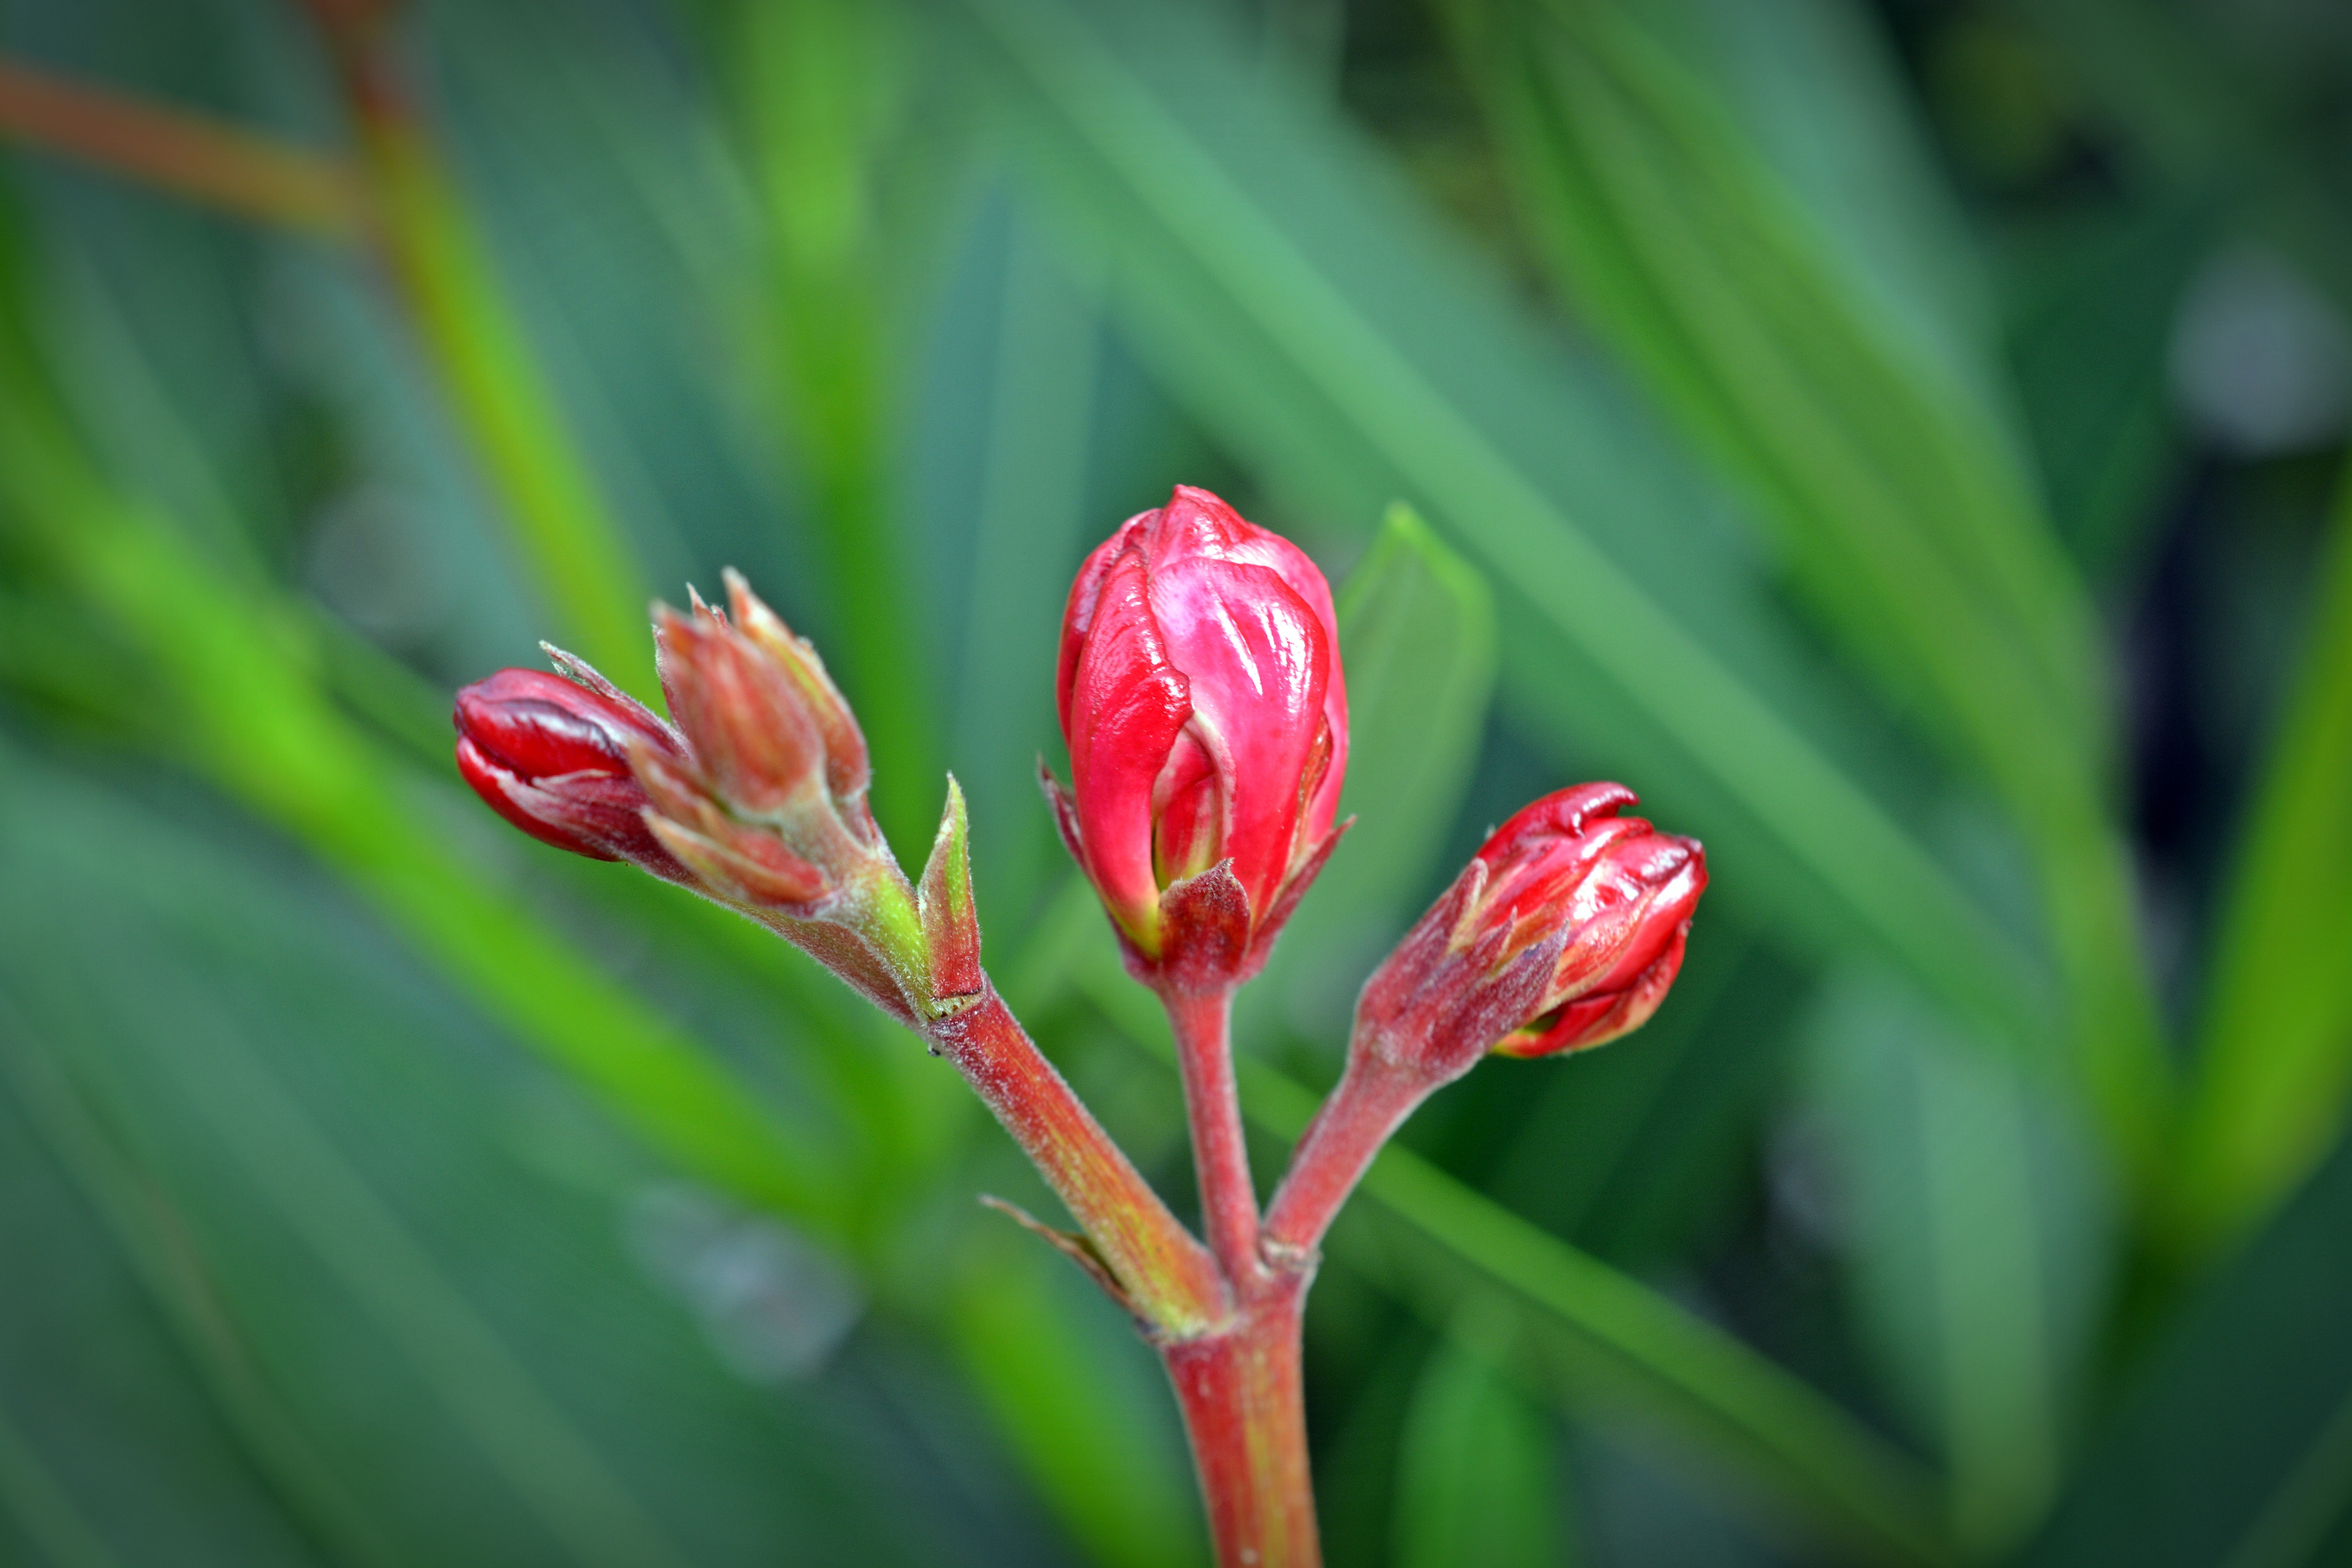
nature, blossom, plant, leaf, flower, petal, green, botany, close, flora, wildflower, bud, oleander, macro photography, flowering plant, plant stem, land plant